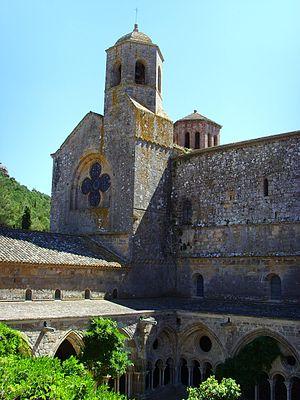
L’abbaye de Fontfroide est une abbaye cistercienne située sur le territoire de la commune de Narbonne, dans le département de l'Aude en France. Initialement abbaye bénédictine, elle est intégrée à l'ordre cistercien entre 1144 et 1145. Dans la seconde moitié du XIIᵉ siècle, elle reçoit d'importants dons en terres d'Ermengarde de Narbonne, puis au milieu du XIIIᵉ siècle, d'importants dons en terres et en nature d'Olivier de Termes qui lui permettent de réaliser de nouvelles constructions. Pendant la croisade des Albigeois, elle fut le fer de lance de l'orthodoxie catholique. Au XIVᵉ siècle, l'un de ses abbés, Jacques Fournier, est élu pape sous le nom de Benoît XII. L'abbaye est classée à partir de 1862 au titre des monuments historiques. Aujourd'hui, l'abbaye de Fontfroide est membre de la Charte des abbayes et sites cisterciens d'Europe.
Bages
Cet article liste les abbayes cisterciennes actives ou ayant existé sur le territoire français actuel. Ces abbayes ont appartenu, à différentes époques, à des ordres ou des congrégations ou des groupements dits « cisterciens ».